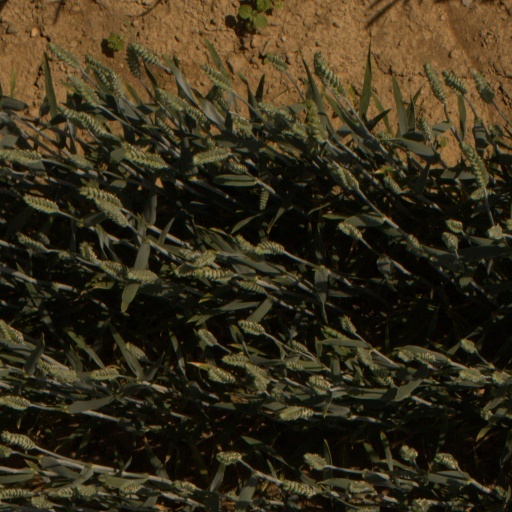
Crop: wheat